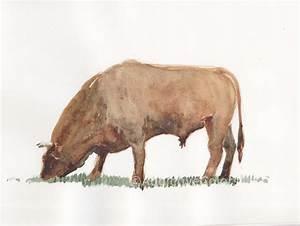
cow